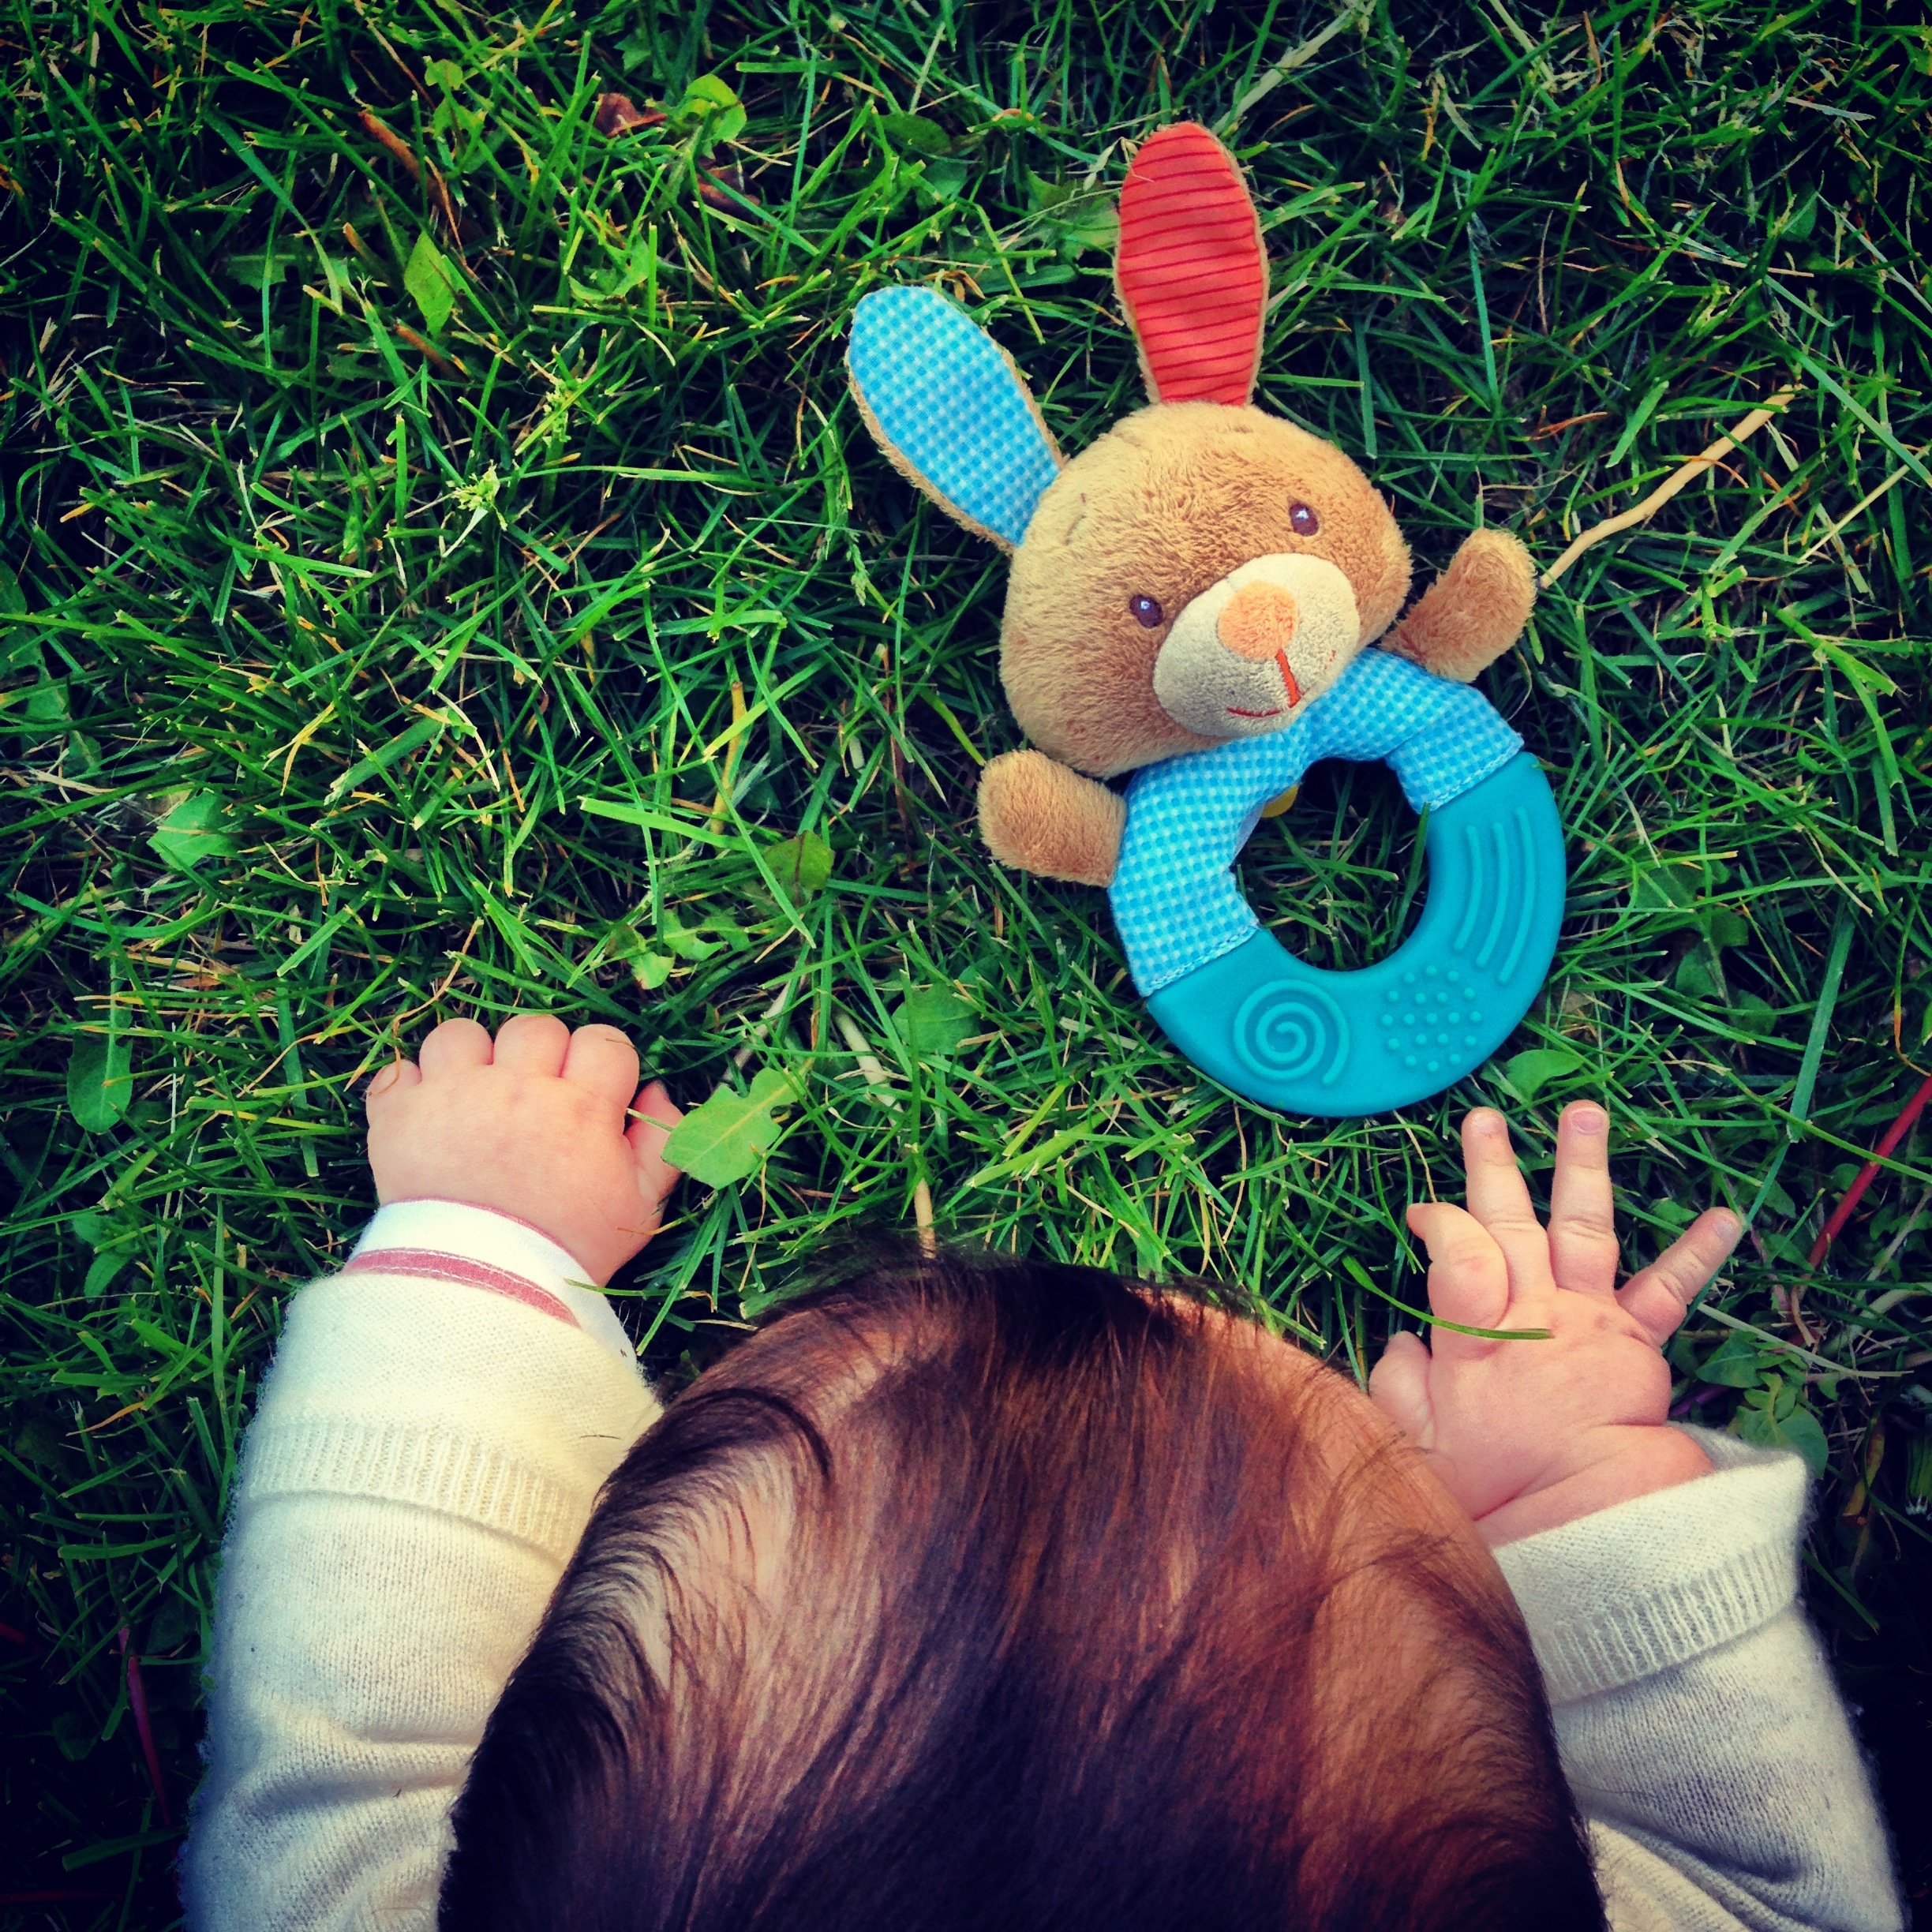
hand, grass, flower, toy, baby, rabbit, rattle